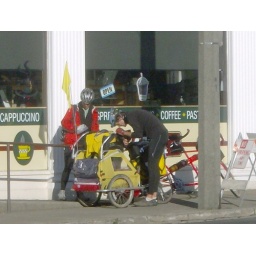
This couple is bicycling down the coast with the dog in tow.